Ukshin Hoti

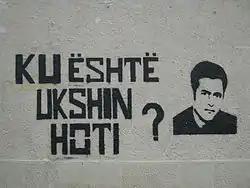
"Ku është Ukshin Hoti?" (Where is Ukshin Hoti?). Graffiti in Pristina.

His works include the treatise, the "Philosophical Politics of the Albanian Cause", published in English in 1998. He was also nominated for the Sakharov Prize in 1998. His brother Afrim, a member of Vetëvendosje was elected a deputy of Kosovo in the Kosovan parliamentary election, 2010.